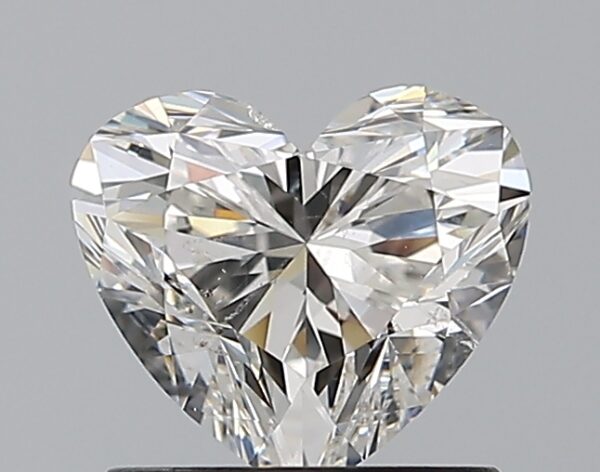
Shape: heart
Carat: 1
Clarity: SI2
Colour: G
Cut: EX
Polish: EX
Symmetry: VG
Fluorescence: N
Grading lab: GIA
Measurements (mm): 6.12 x 6.89 x 4.05